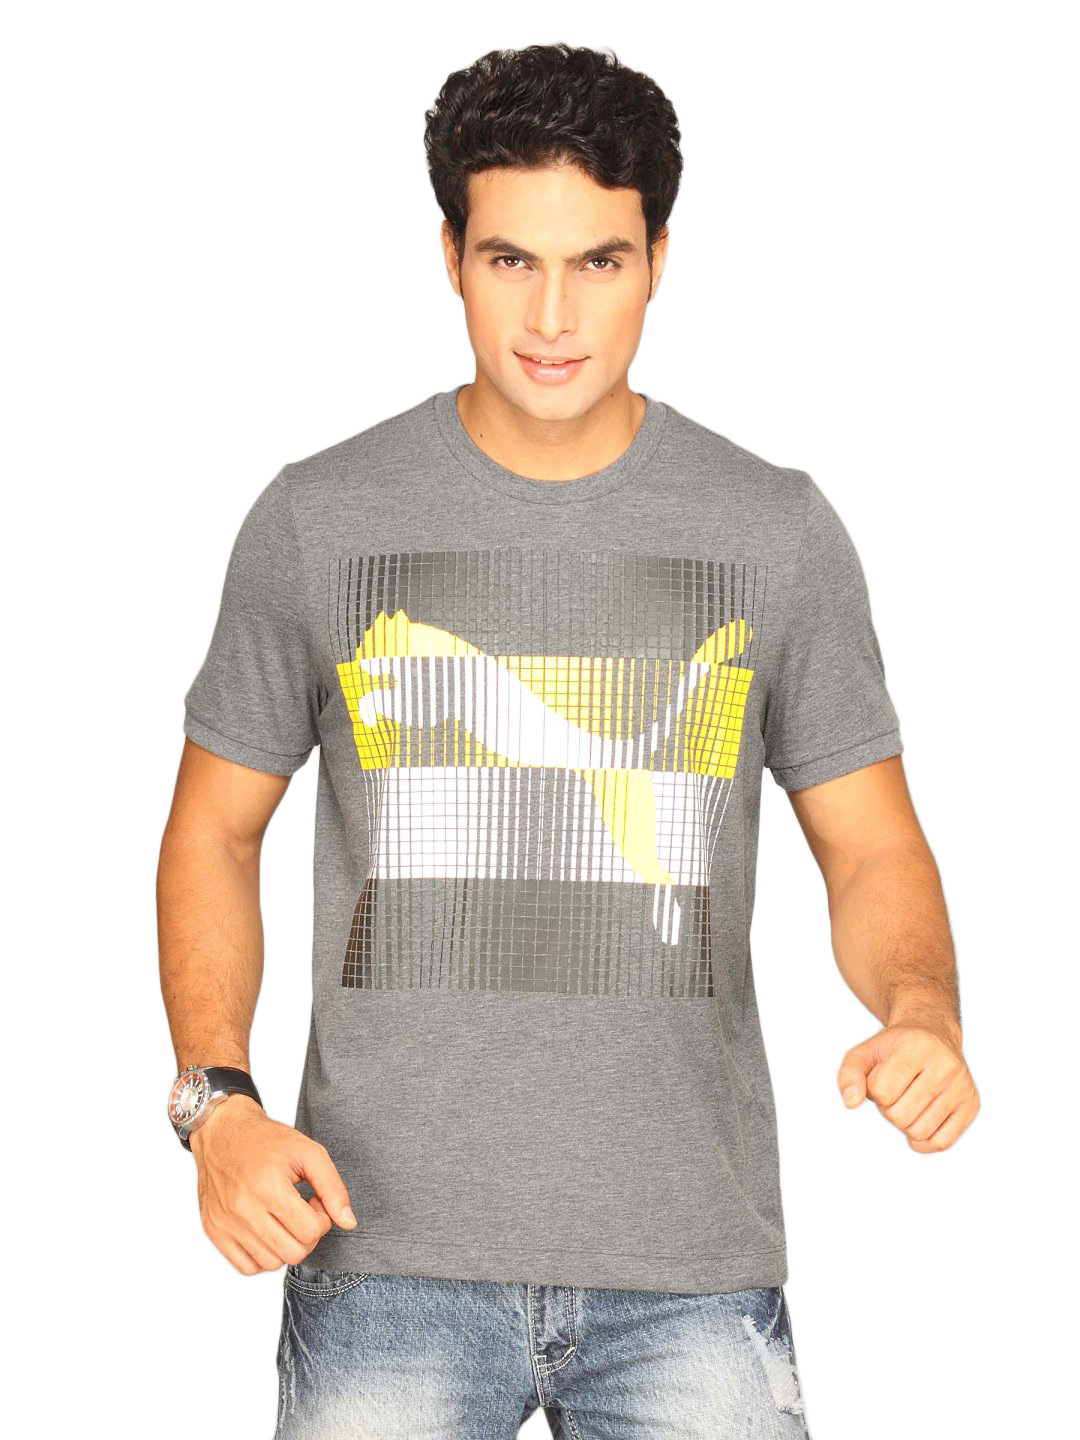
Puma Men's Summer Graphic Grey T-shirt
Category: Apparel / Topwear / Tshirts
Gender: Men
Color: Grey
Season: Summer 2011
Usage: Sports